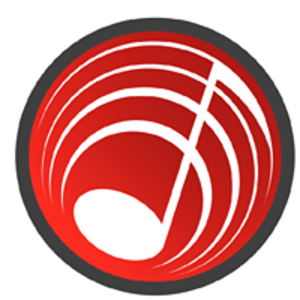
L'Orchestre symphonique de Talence est un orchestre symphonique composé d'une cinquantaine de musiciens amateurs, réunis sous le statut d'association loi de 1901.